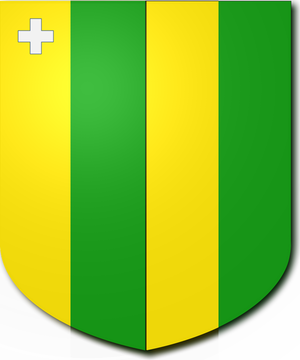
Les Martinazo sont une famille patricienne de Venise, originaire de Jesolo.